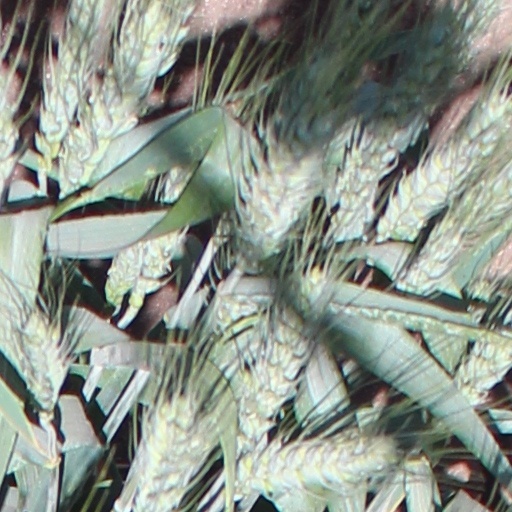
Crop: wheat